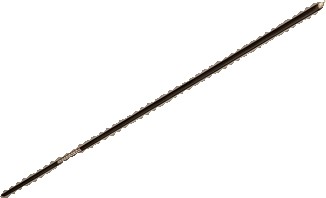
Surface category: rod_bar